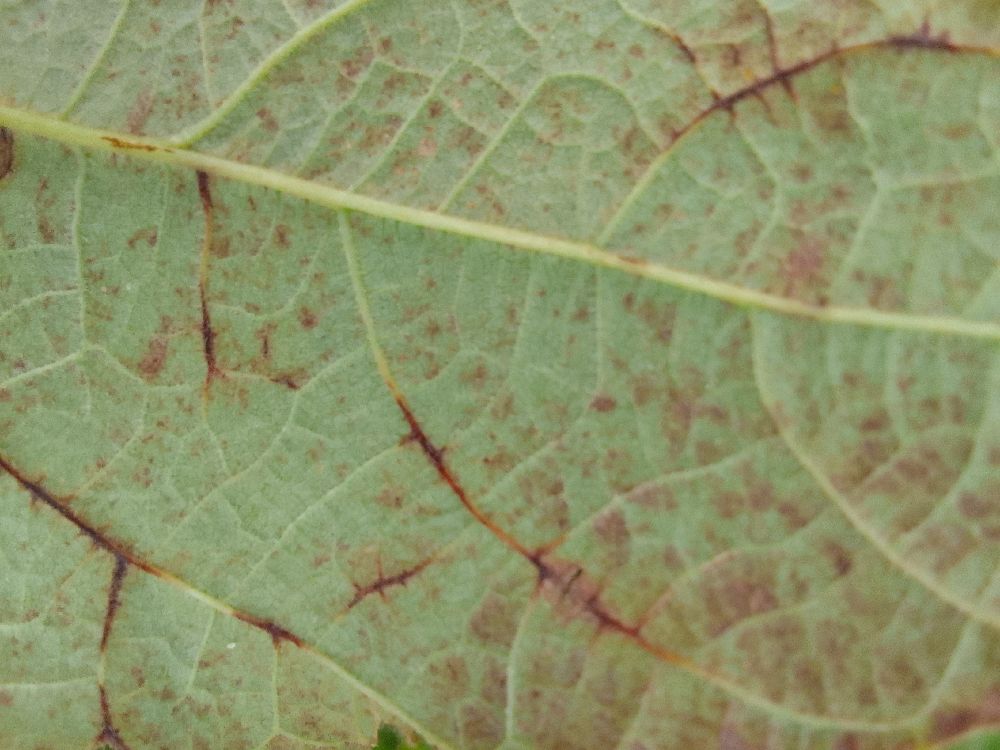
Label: anthracnose